Bang Nok Khwaek

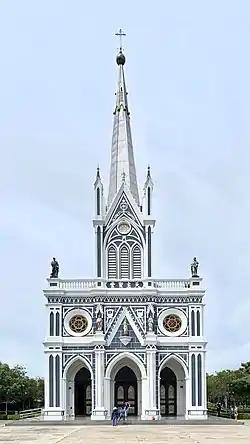
Nativity of Our Lady Cathedral, Bang Nok Khwaek

At present, Bang Nok Khwaek is well known as a tourist attraction in Samut Songkhram province. There are many interesting places include: